Shinozuka Station

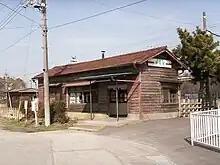
The old station structure that was used until 2006

Shinozuka Station was opened as a station of the Koizumi Line operated by Jōshū Railway company on March 12, 1917. The Koizumi Line was purchased by Tōbu Railway in 1937. A new station building was built in 2006.